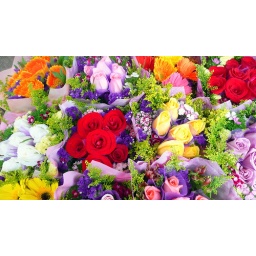
Colourful bouquets at the flower market in Mongkok, Hongkong; June 2008. Lumix TZ3